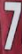
Number: 7